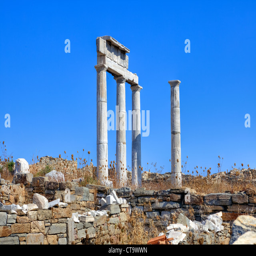
ruins of a temple on island